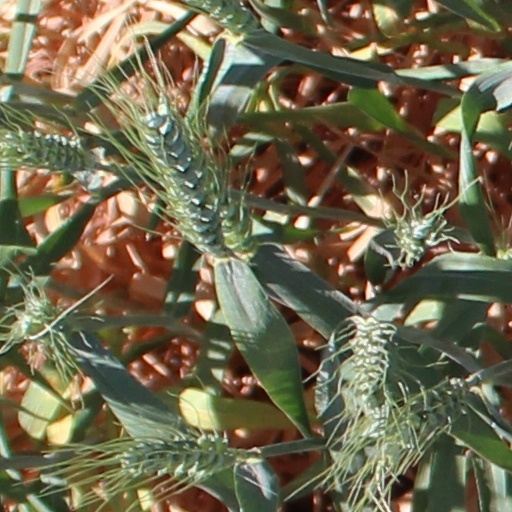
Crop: wheat